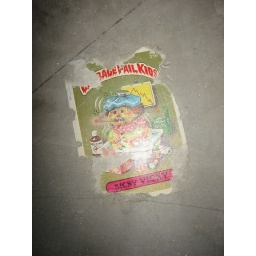
A Garbage Pail Kids sticker I found while decorating underneath the wallpaper in my house stuck on the bare plaster.